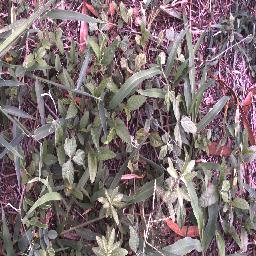
Label: negative